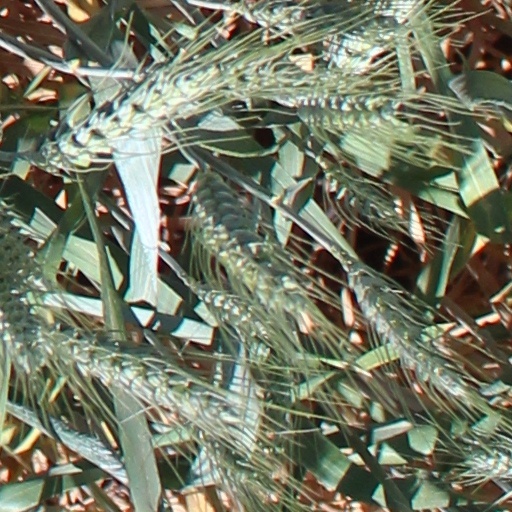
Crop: wheat